Question: Please indicate a possible affordance area of the baseball bat that can be used for swinging
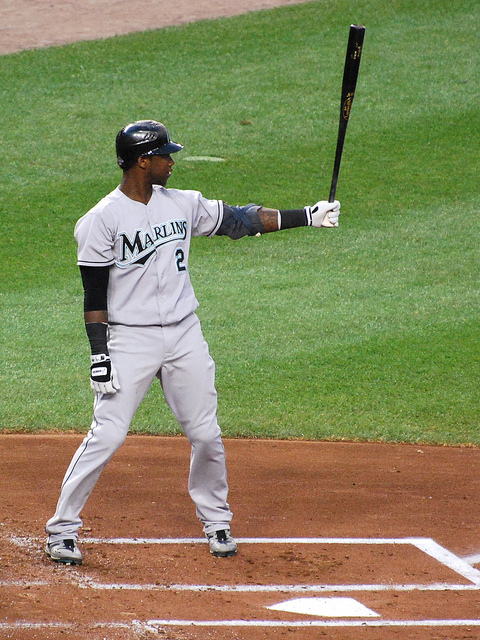
Answer: [322.585, 166.883, 339.23, 215.564]